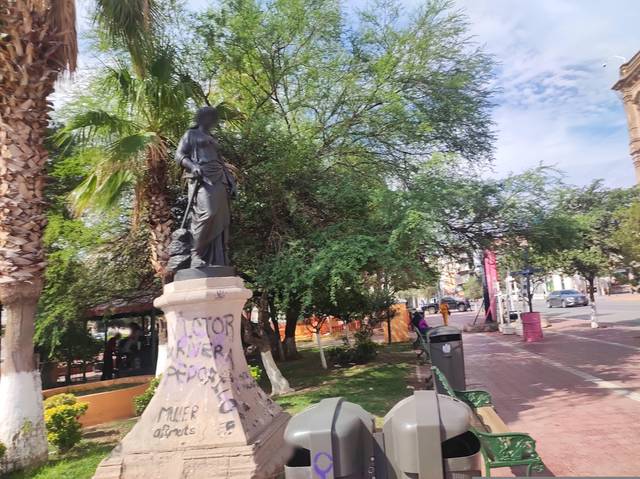
Region: Mexico
Coordinates: 28.639, -106.073